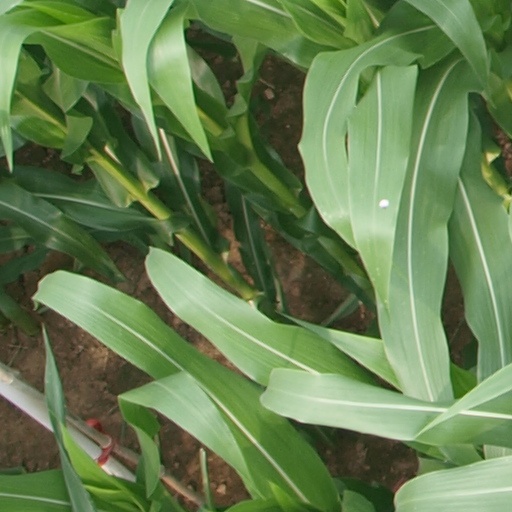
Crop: maize; corn